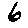
Label: 6